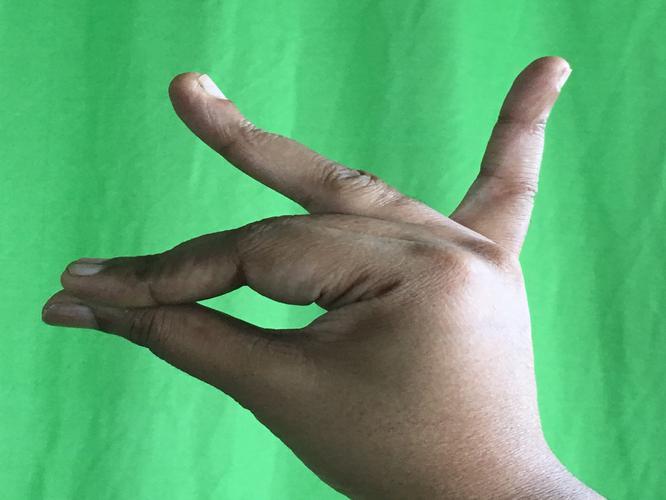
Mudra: Katakamukha_1
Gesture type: single_hand